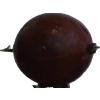
Label: gooseberry